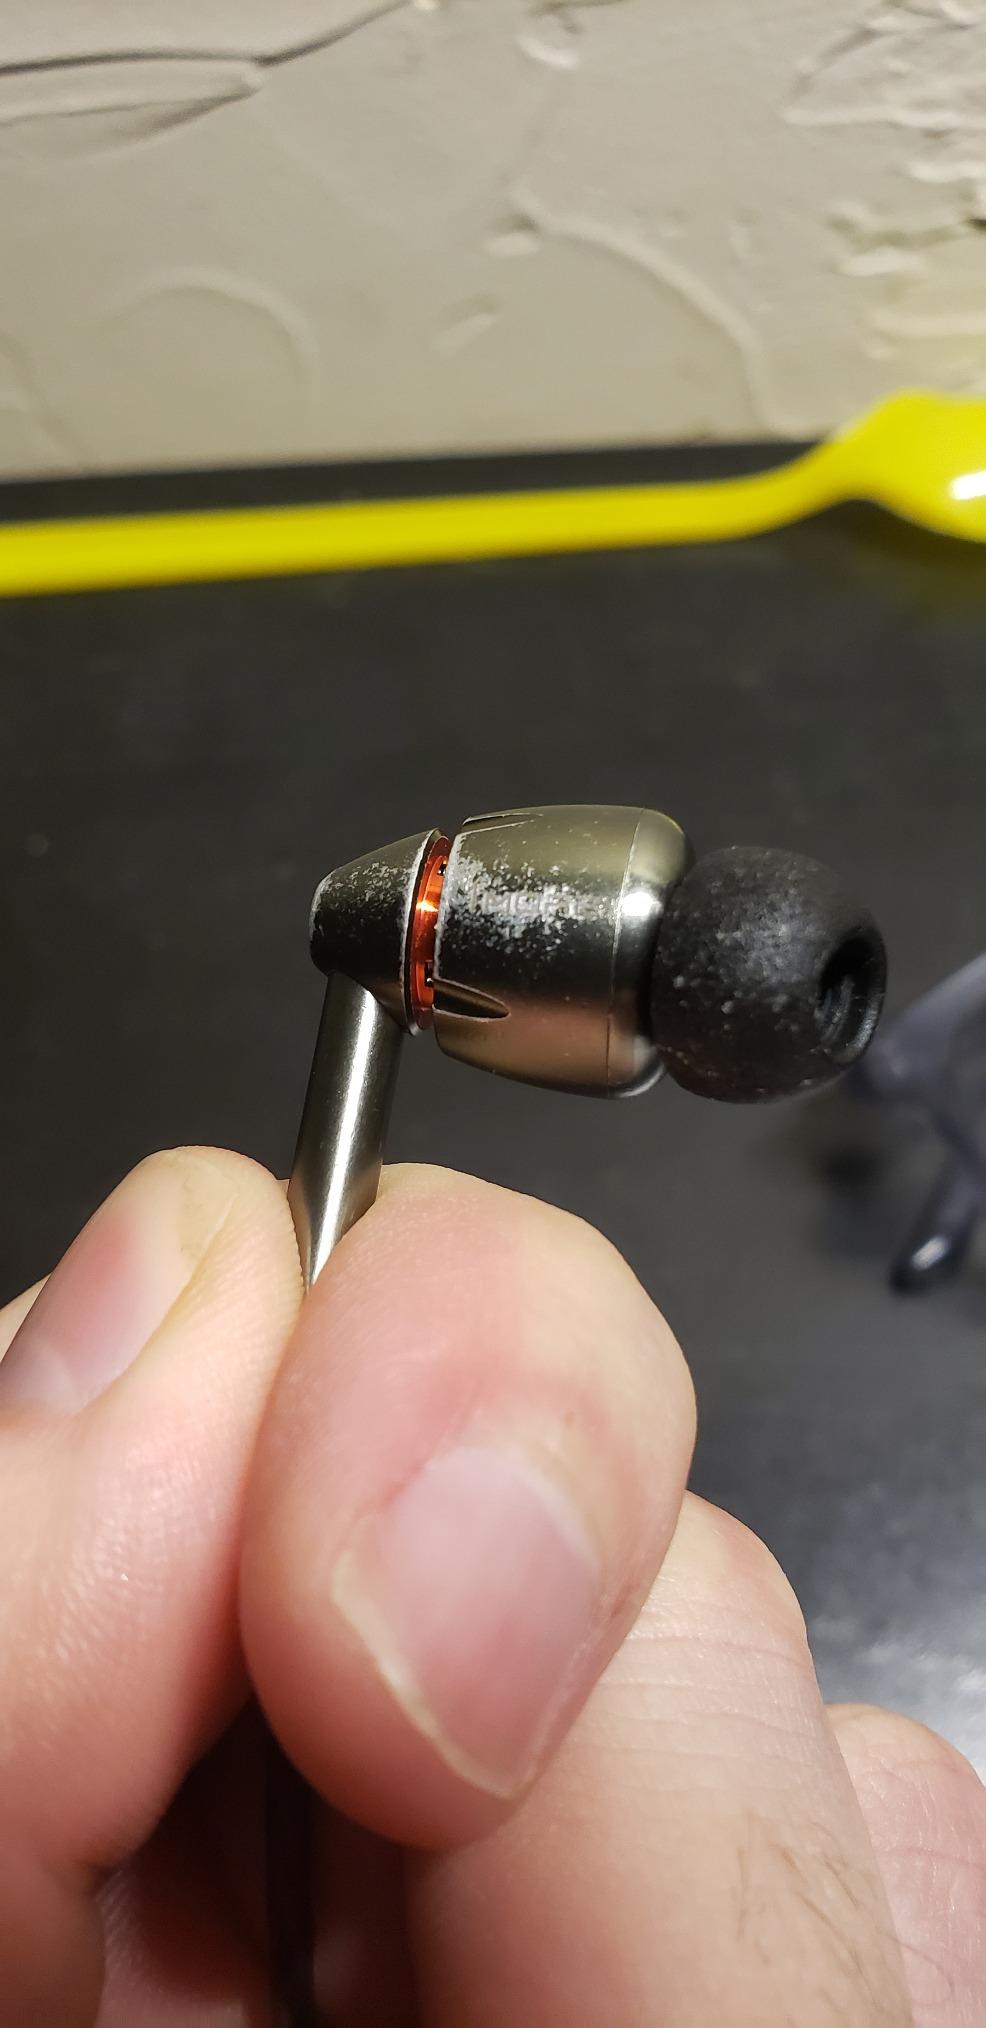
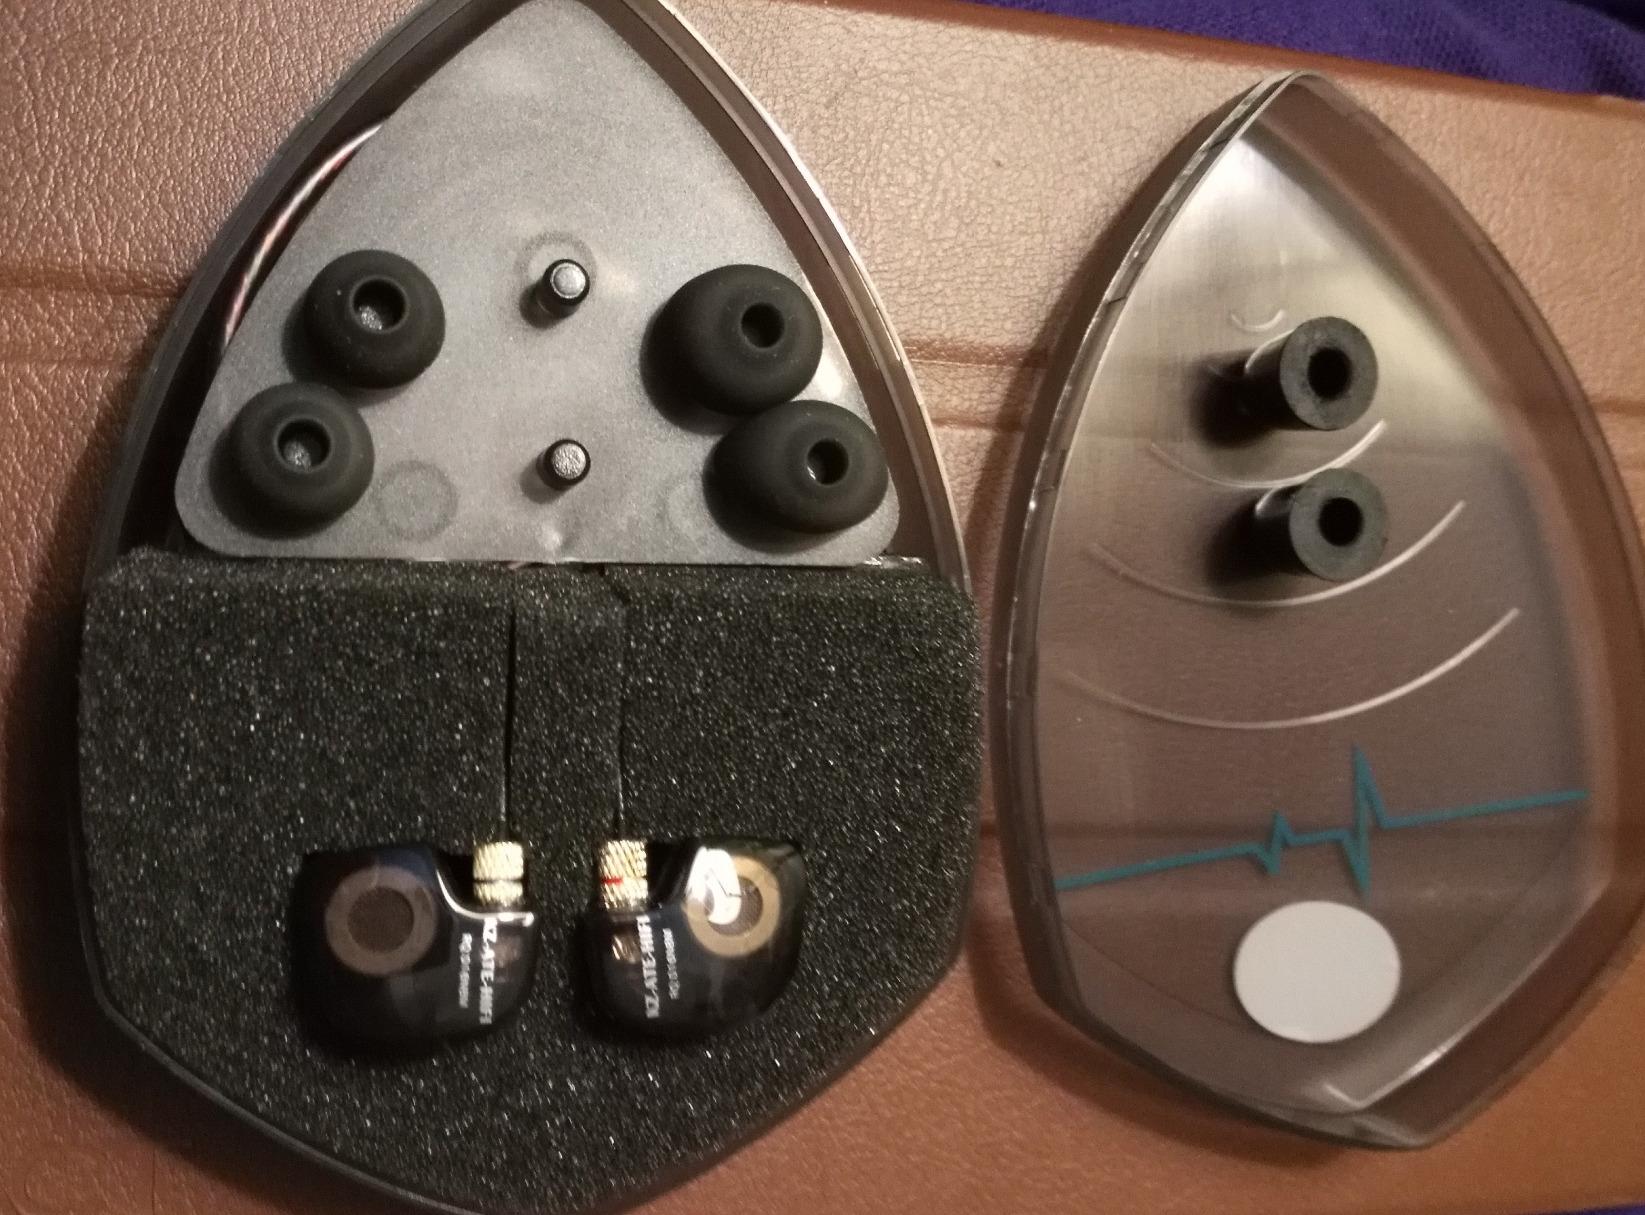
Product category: headphones
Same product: no